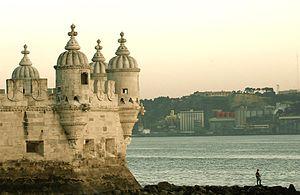
Échauguettes dans la Tour de Belem, Lisbonne, Portugal. Português: Guaritas na Torre de Belém. Lisboa, Portugal.